E. W. Marland Mansion

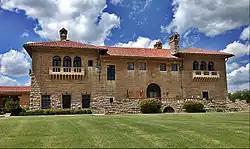
Marland Mansion South Front

Large raised terraces are found on the north, south and east fronts, however they do not interconnect. The south front's notable features include triple arched windows giving an arcaded effect and accented with stone balconies with flower carved corbels that flank the facade on the upper level. The drainage system is also exposed and displays the Marland monogram and the date "1927." The water from the system drains through a sculptured carving of Pan into a water feature located in a niche in the side of the terrace wall. Giving access to the terrace is a semicircular arched glass and wrought iron double doorway. The fanlight features a sunburst pattern with the tracery continuing down into the sidelights and doors with vertical bars. The arched doorway is replicated on the north facade in a set of three, continuing the arcaded effect. This arcade is highlighted by a stone cantilevered staircase to the left, with ornately carved corbels of mythological creatures leading to a second floor balcony adjacent to E.W. Marland's quarters. The east front is the only one that features a symmetrical facade, and where all three stories are evident due to the house being built on a hill. The first level has a set of three arched doorways that enclose a lounge directly below a terrace found on the second level, centered by a single arched entryway. On the third level are flanking rectangular windows with wrought iron balconies, mirroring those on the west front, centered by three small square shaped fenestrations.